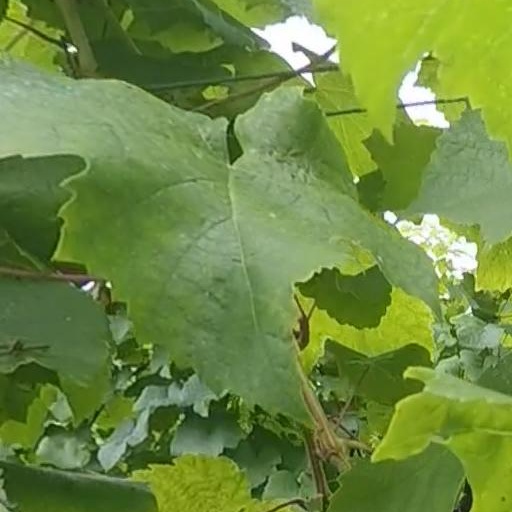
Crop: grape